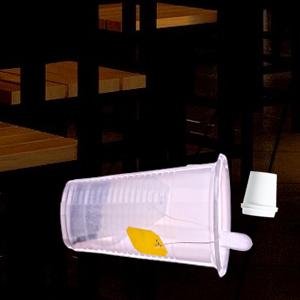
Label: cups